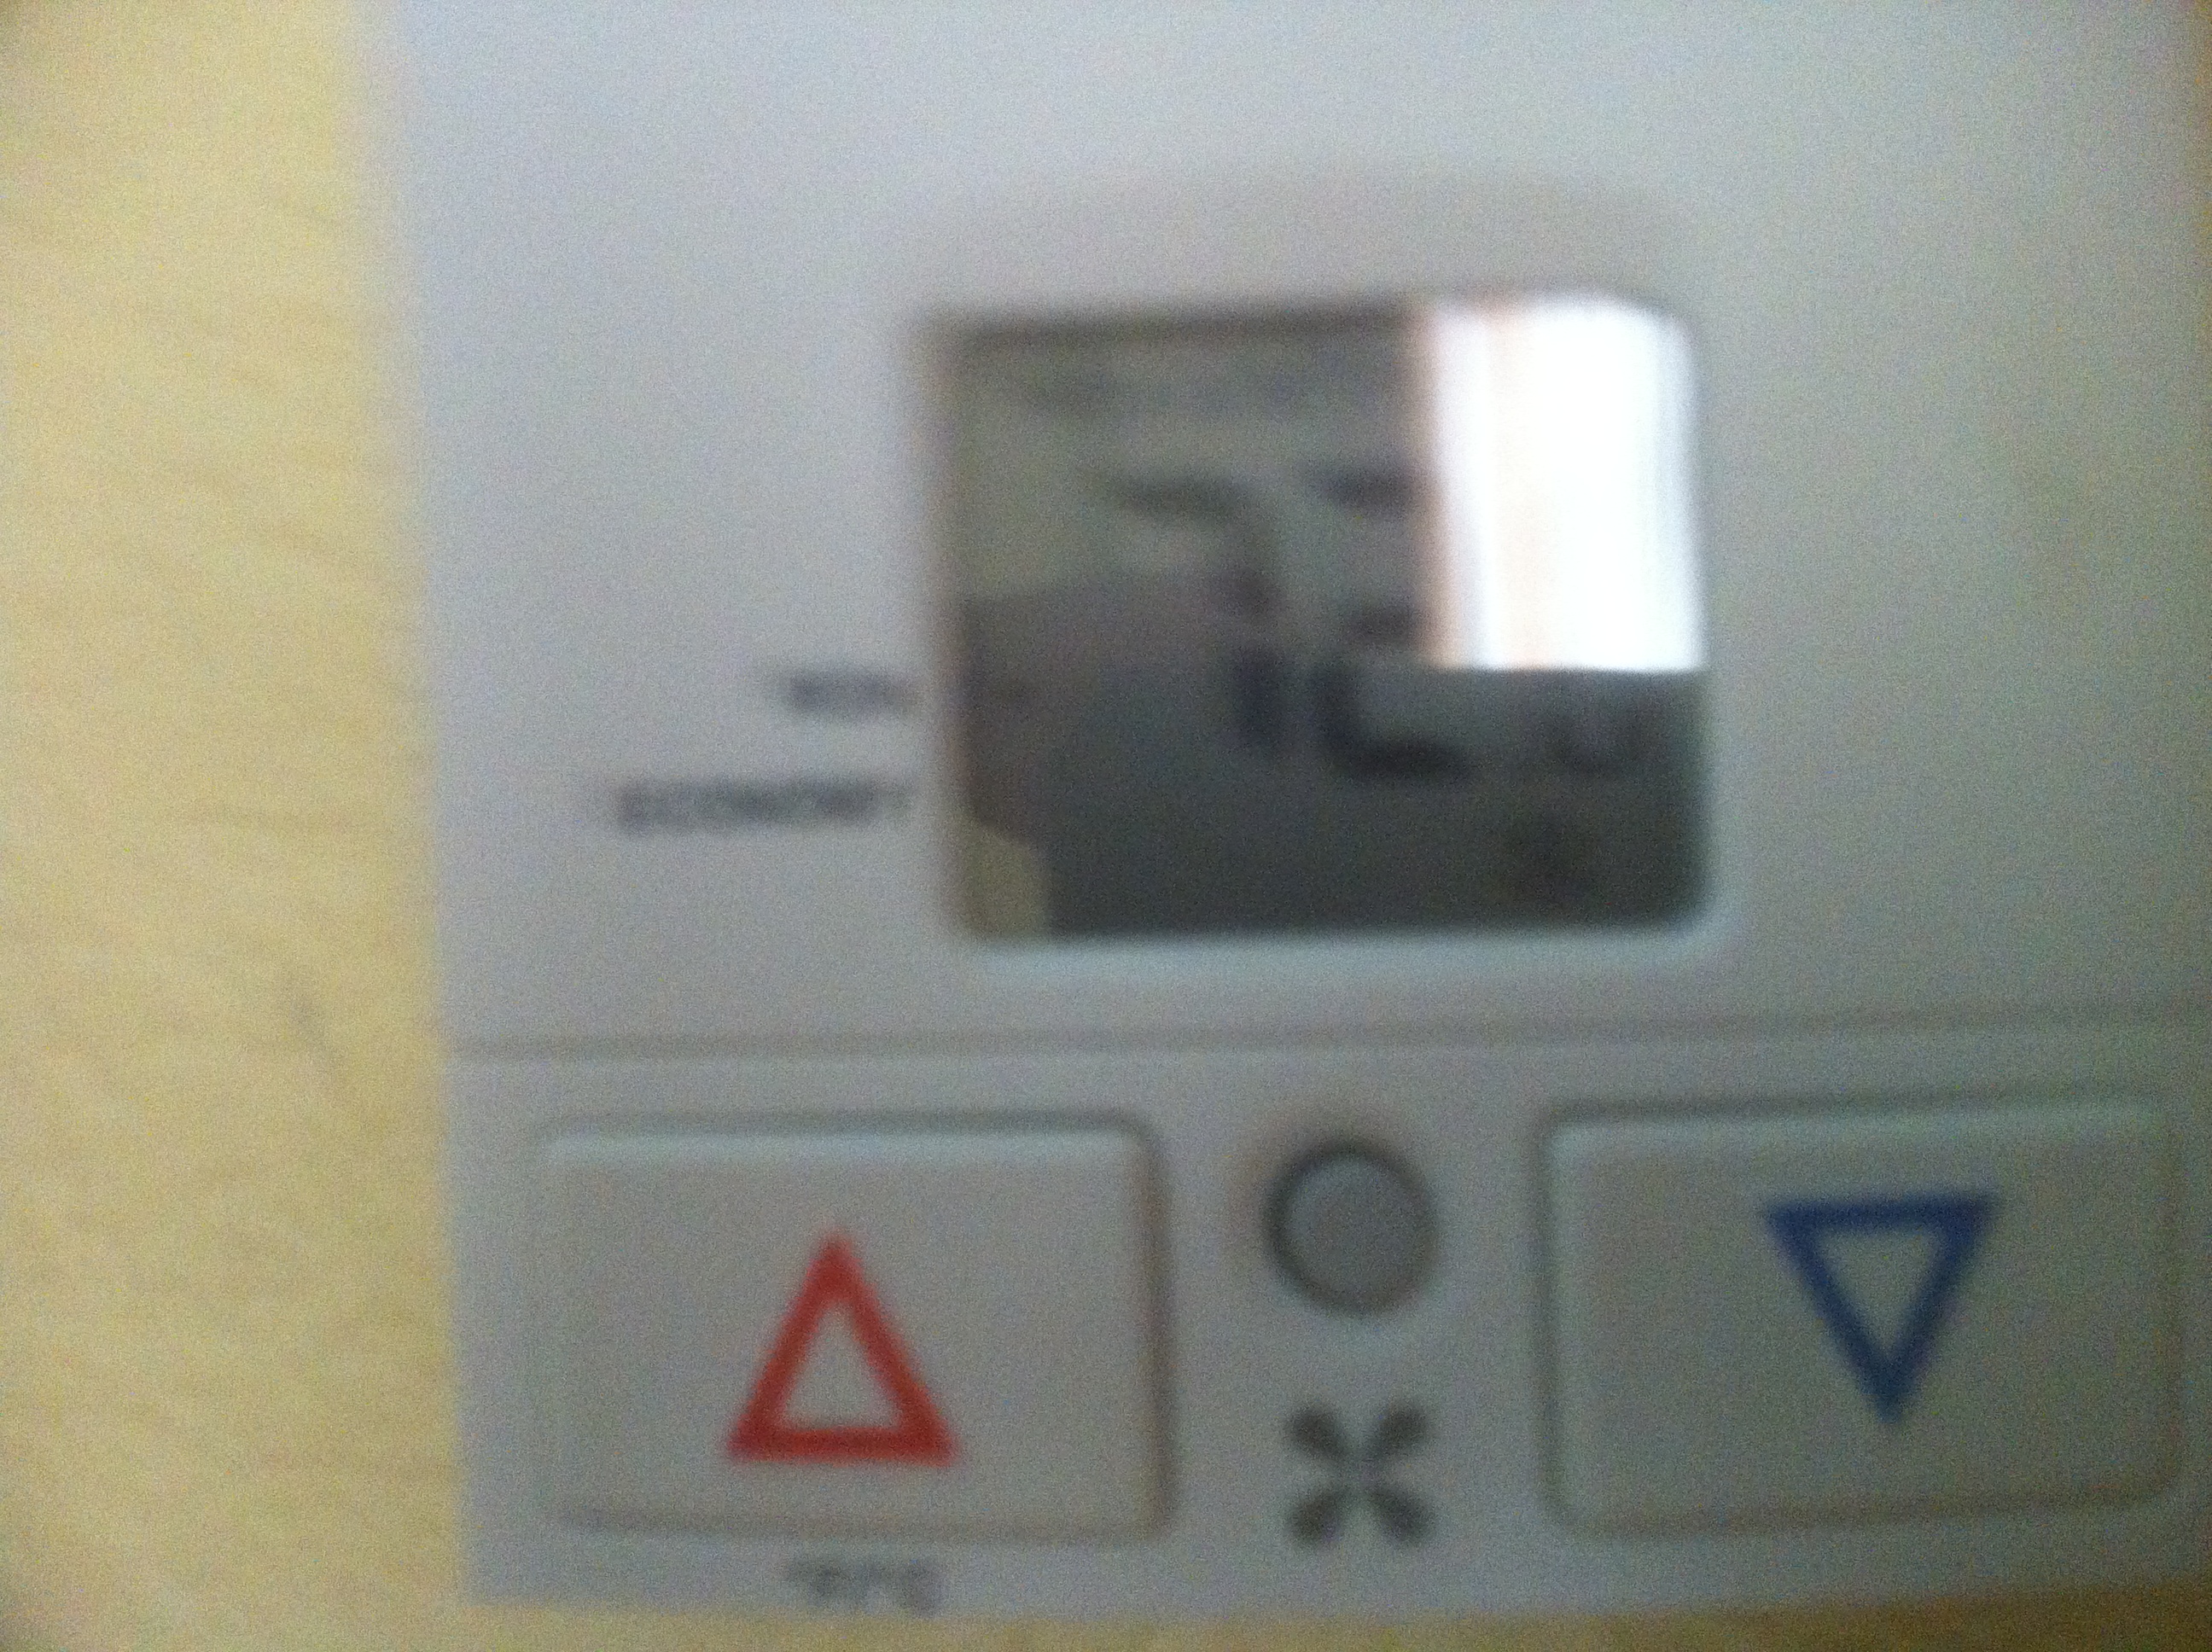Question: What does this say?
Answer: 72